Assumption Chapel

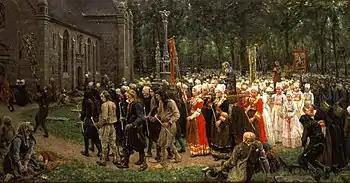
"The Pardon at Kergoat" (1891) by Jules Breton.

The farmers who stayed to fight the plague resorted to desperate measures. Some used smudge pots to keep the grasshoppers in flight. Others set their doomed crops on fire in order to kill the fledgling grasshoppers. Many farmers resorted to catching them by hand or in buckets. People started building makeshift "hopper dozers". These machines consisted of pieces of sheet metal smeared with tar, which would be dragged over infested fields. The grasshoppers would get stuck in the tar and be wiped off and burned at each end of the field. However, the grasshoppers devastated crops at a speed that no human invention could compete with.